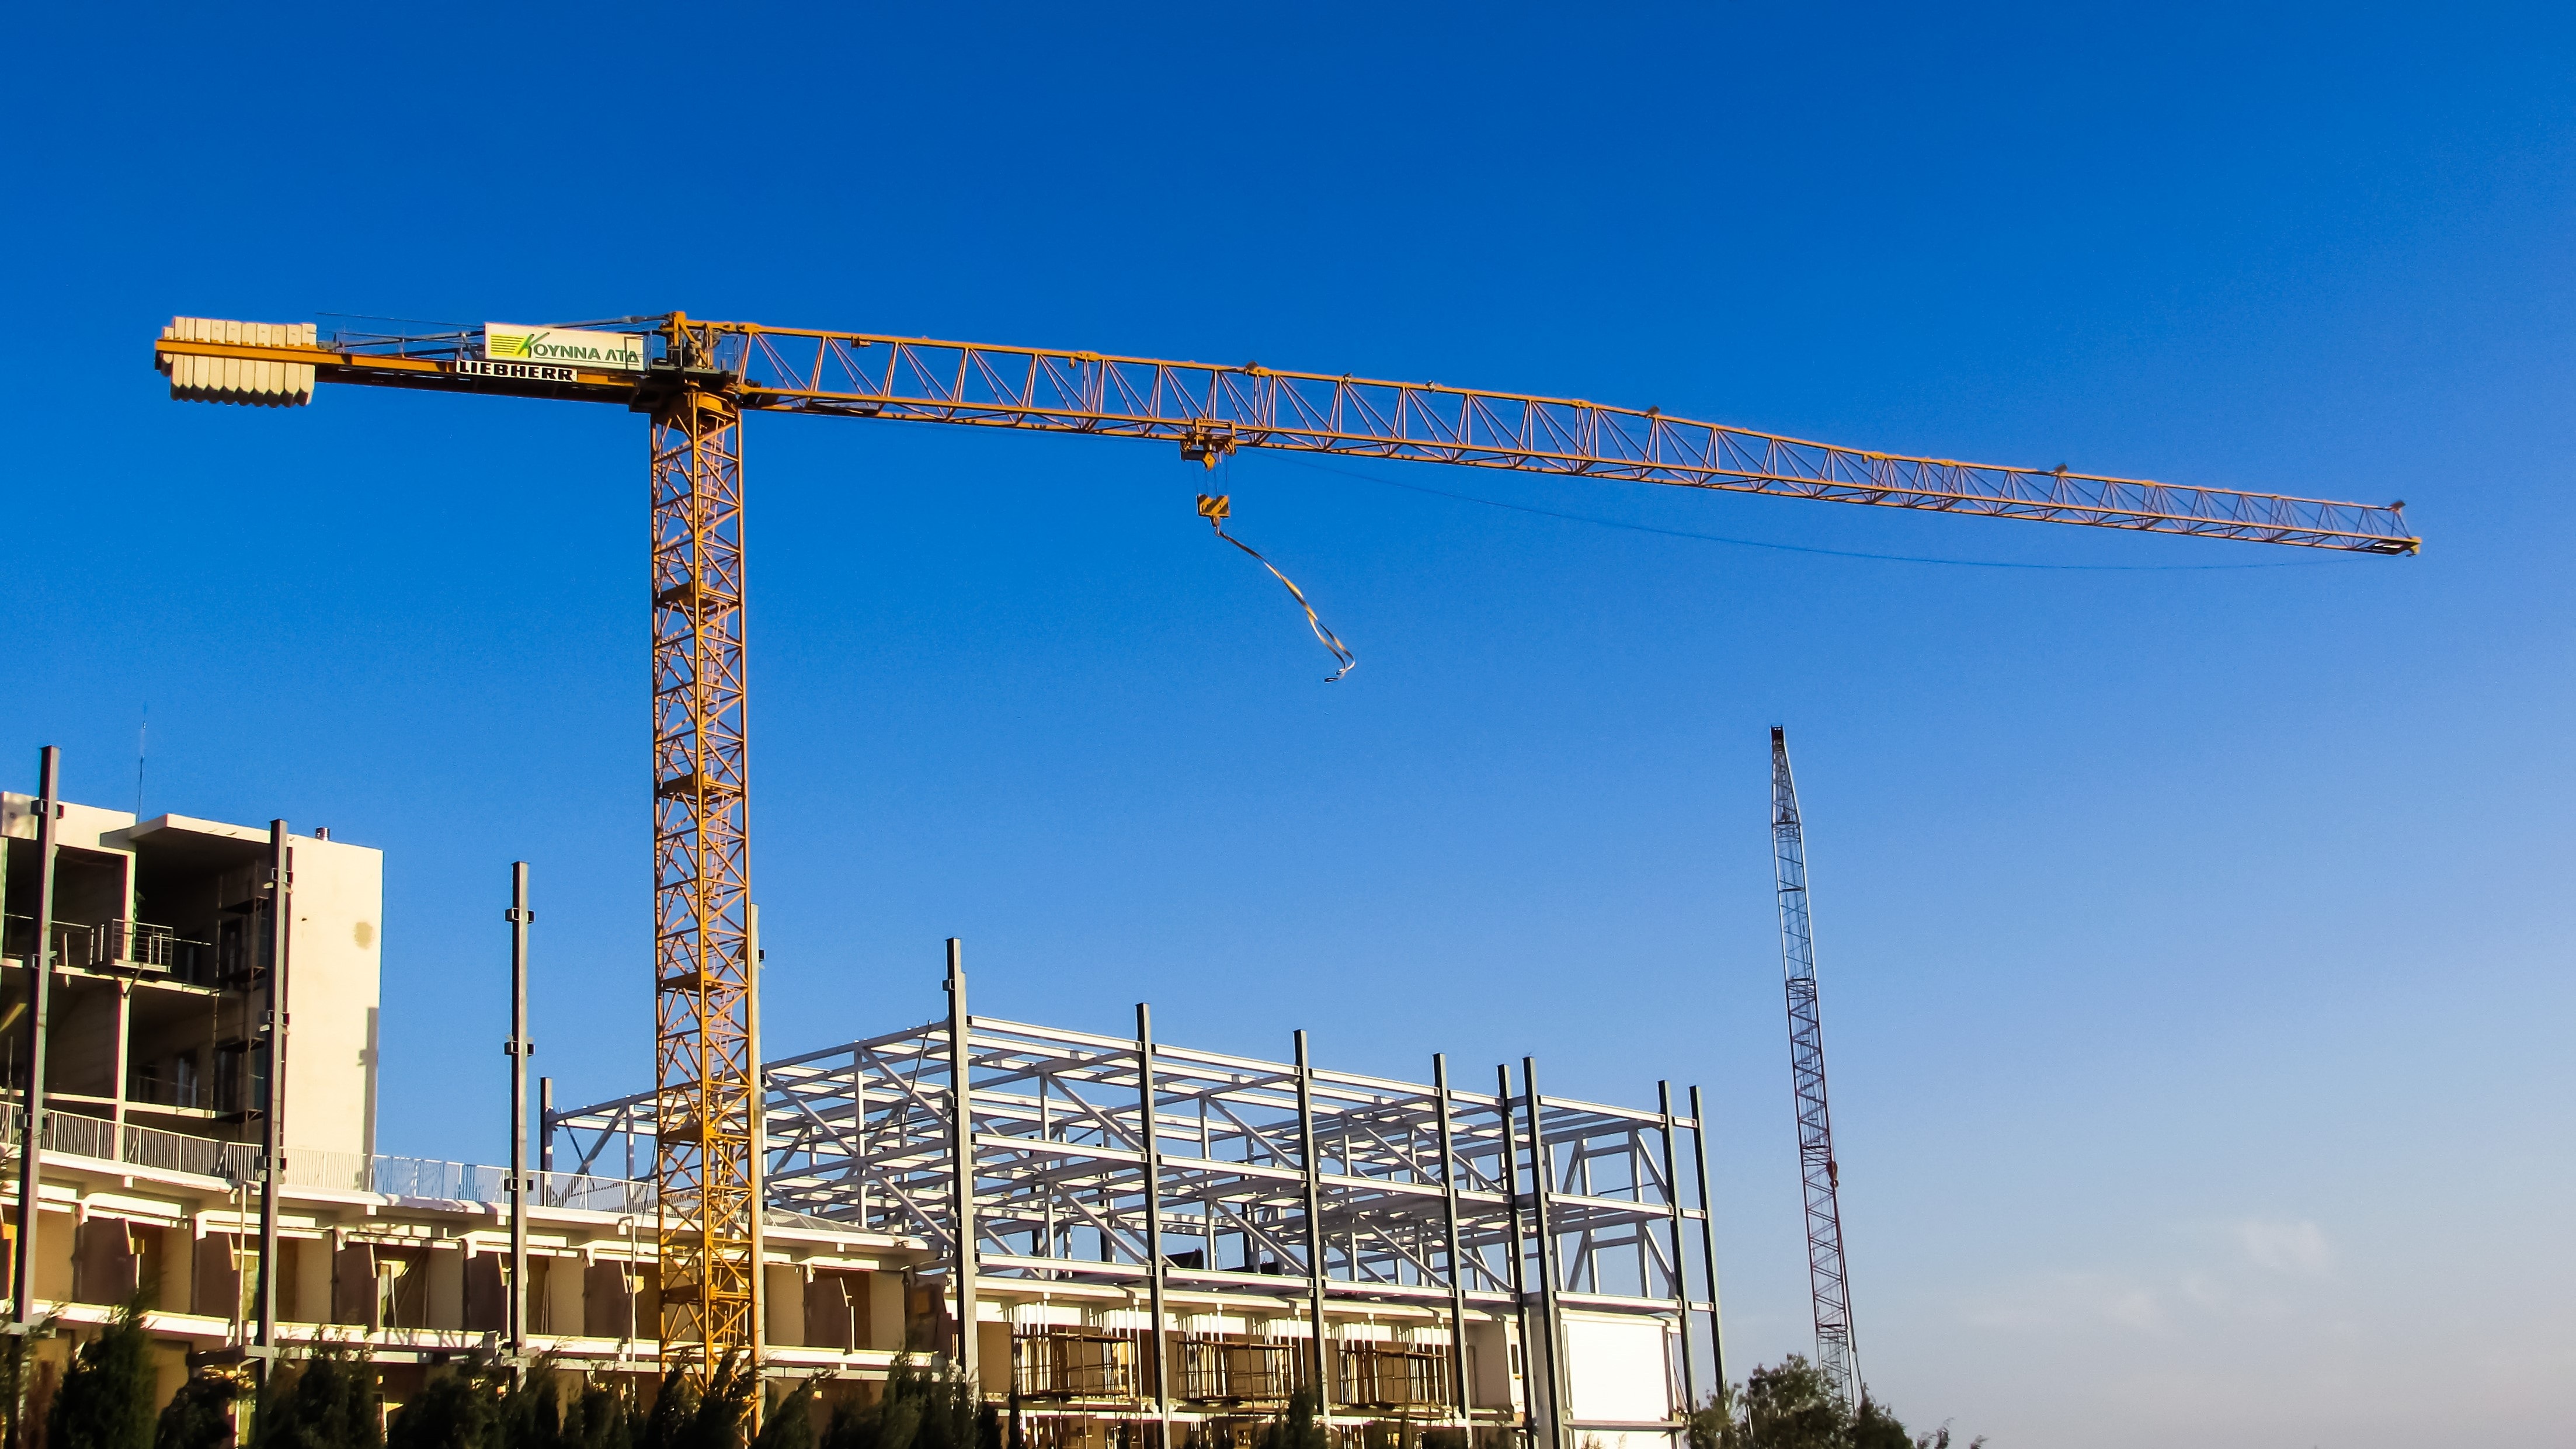
structure, transport, construction, vehicle, equipment, mast, machine, machinery, construction site, engineering, crane, heavy, lifting, development, construction equipment, rolling stock